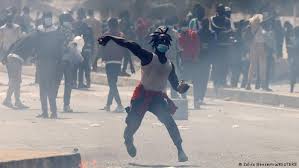
Nataal bii nag, ay nit lañ yu taxaw di ñaxtu, maanaam di manifestewu, di jël ay xeef di leen sànnanteek takk-der yi. Am na nag ku nekk ci kanam nii solul maska, yor ay xeer di leen sànni. Mi ngi sol siletmaa bu weex ak tubéy ju ñuul. Mi ngi takk nag mbub lu xonq ci digg ginaaw gi.